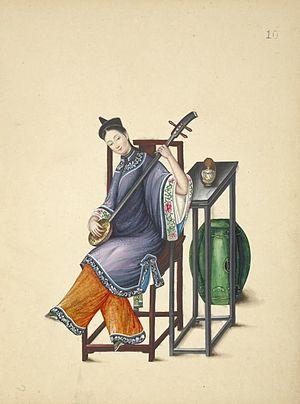
Le tanci est une forme de ballade orale en dialecte du wu de Suzhou, dans la province du Jiangsu, en République populaire de Chine.